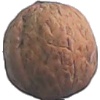
Label: Walnut 1